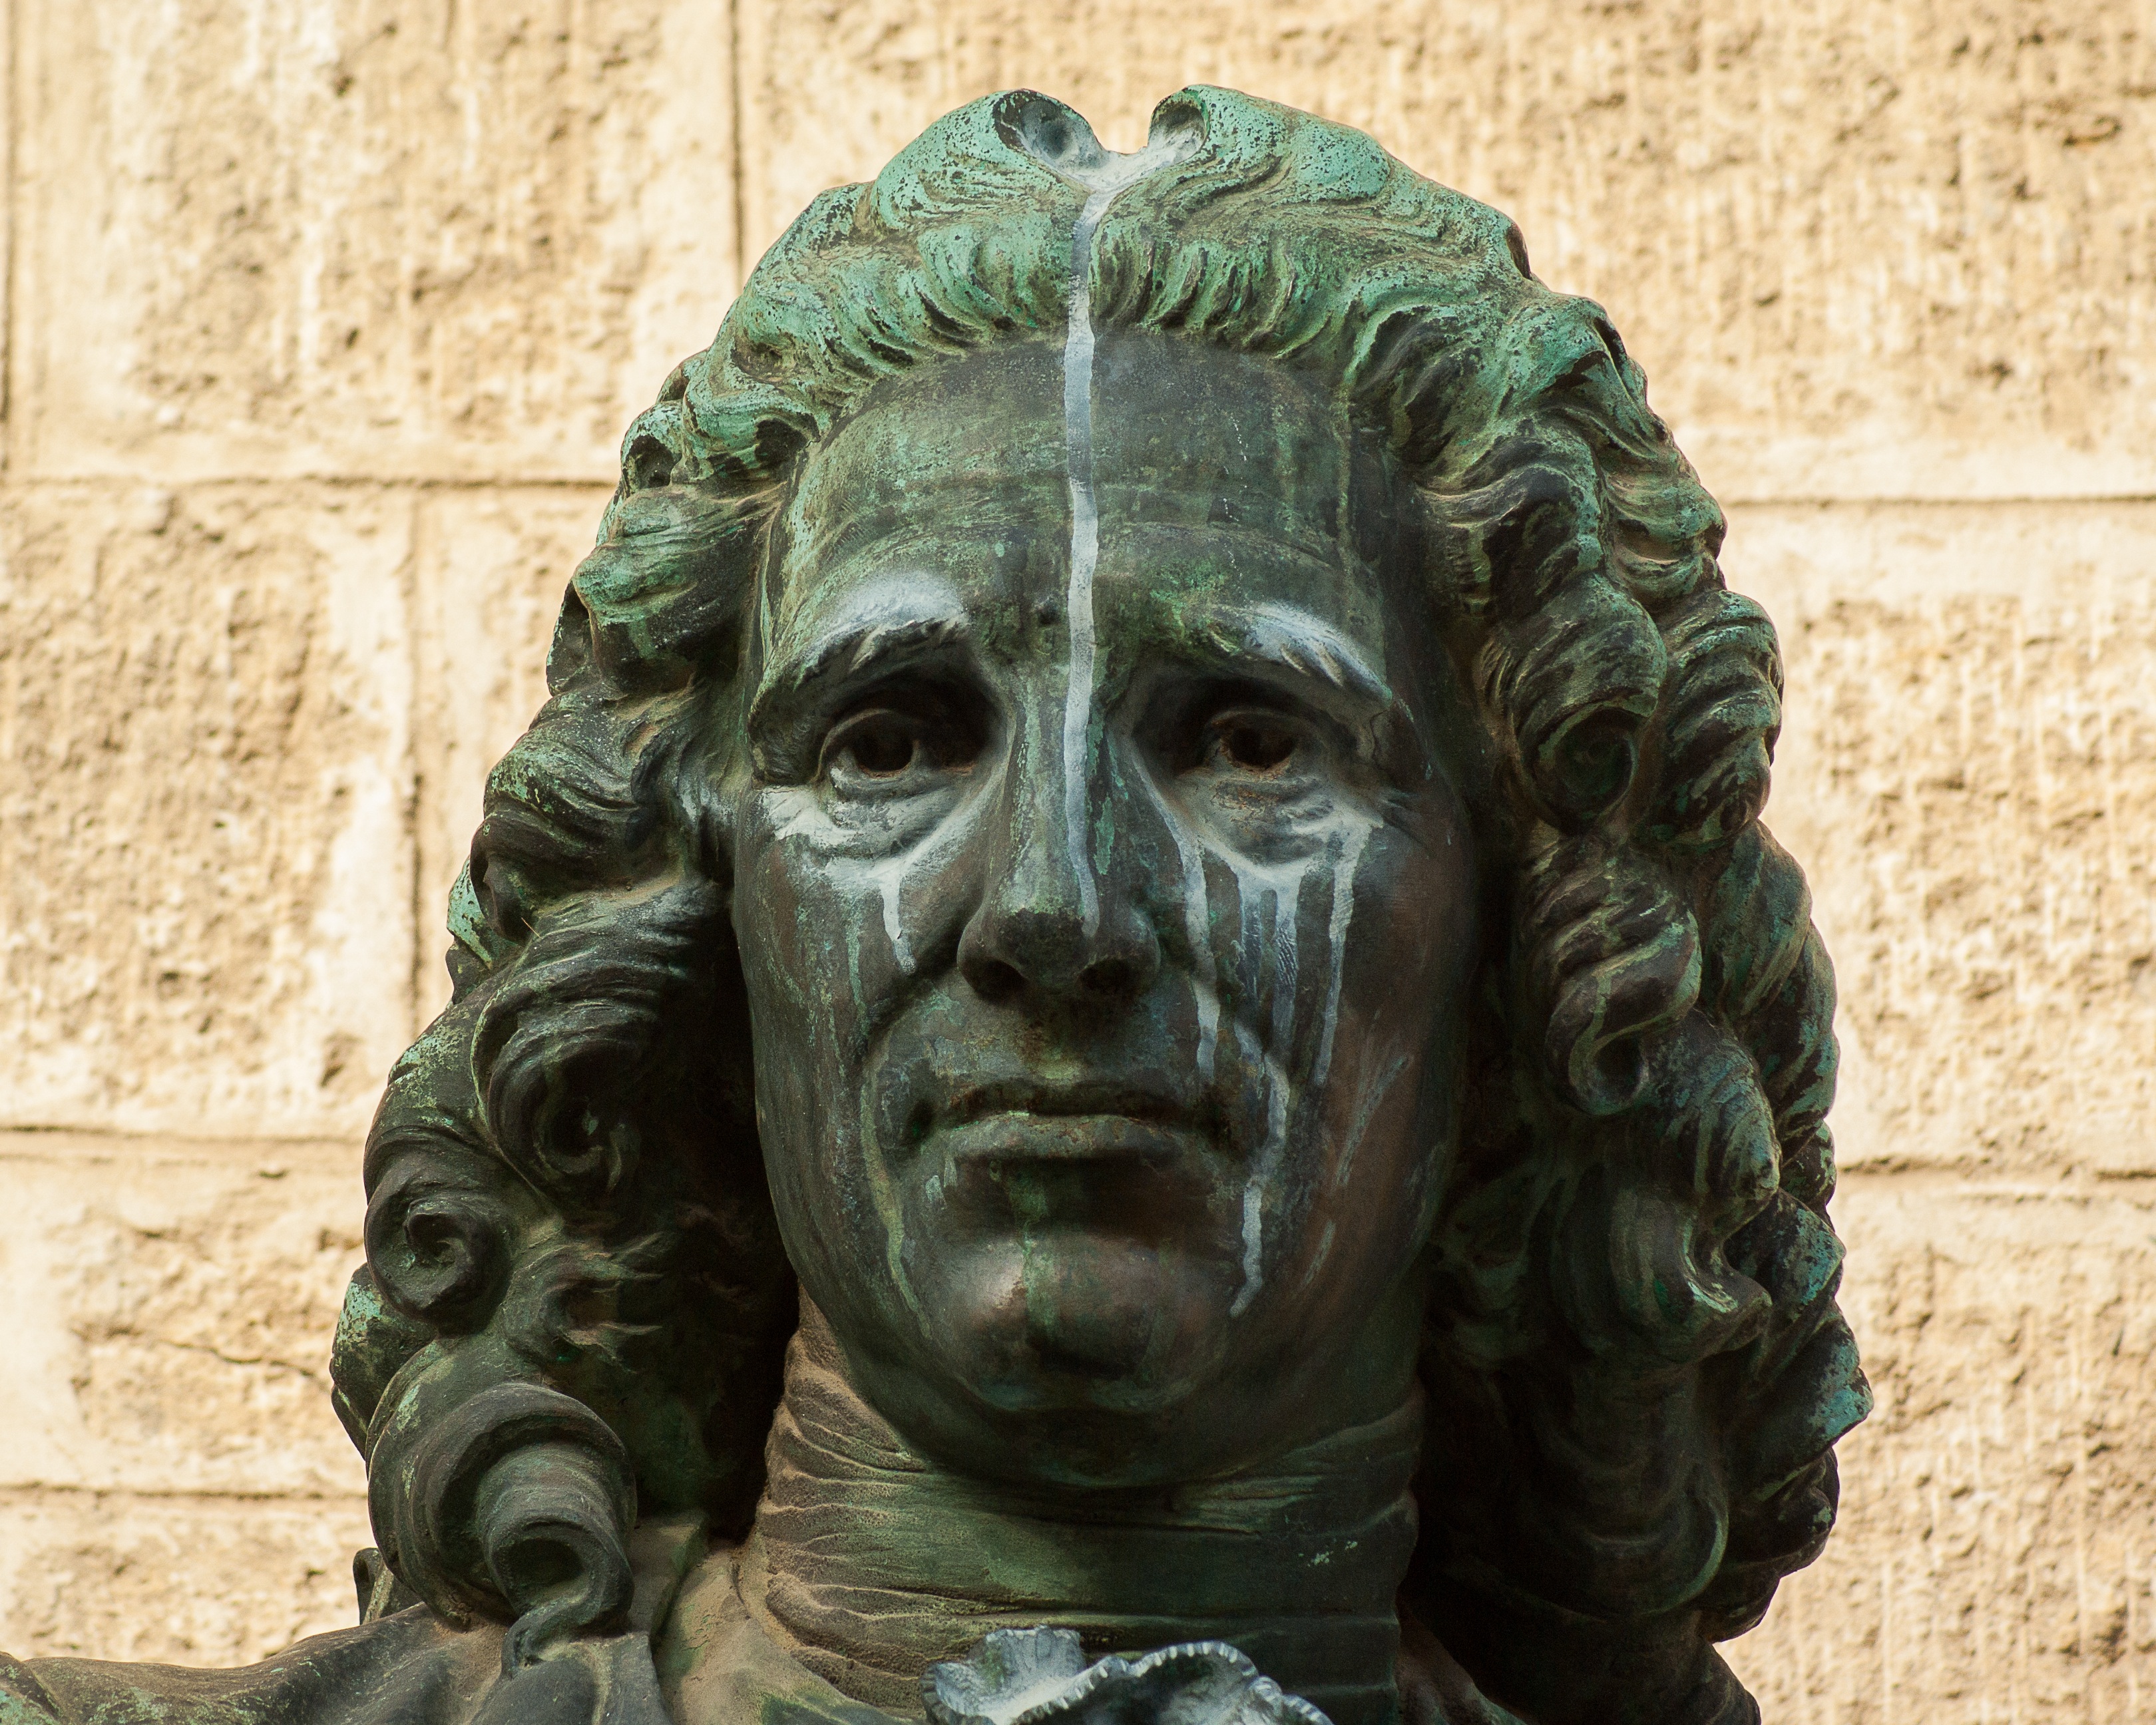
monument, statue, sculpture, art, head, carving, wig, stone carving, ancient history, remember bronze